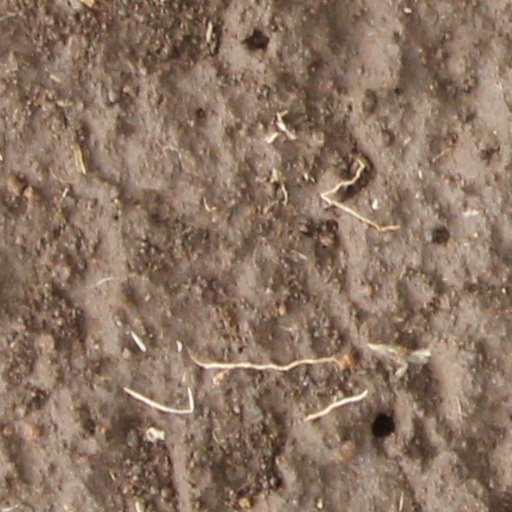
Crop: wheat